Huaca Huantinamarca

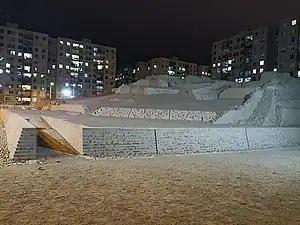
The beauty of the architecture of the Huaca Huantinamarca, expressed in its forms and levels

On March 27, 2002, through National Directorial Resolution No. 233, the National Institute of Culture (INC) declared Huaca Huantinamarca as Cultural Patrimony of the Nation.It is located in the lower valley of the Rímac River, 50 meters above sea level, on the periphery of the Maranga archaeological complex. This building occupies approximately 1,500 square meters and was constructed on an area of 3,652 square meters.